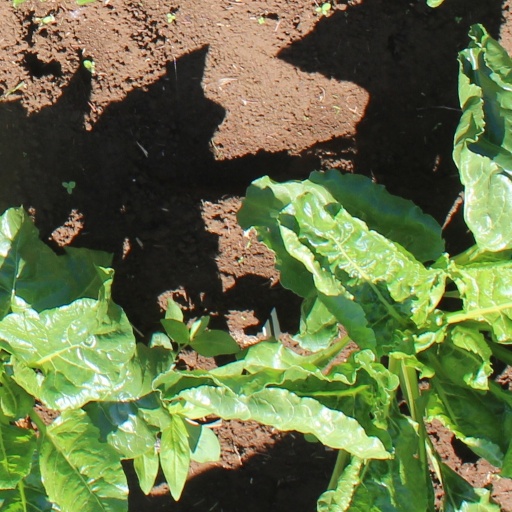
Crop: sugar beet